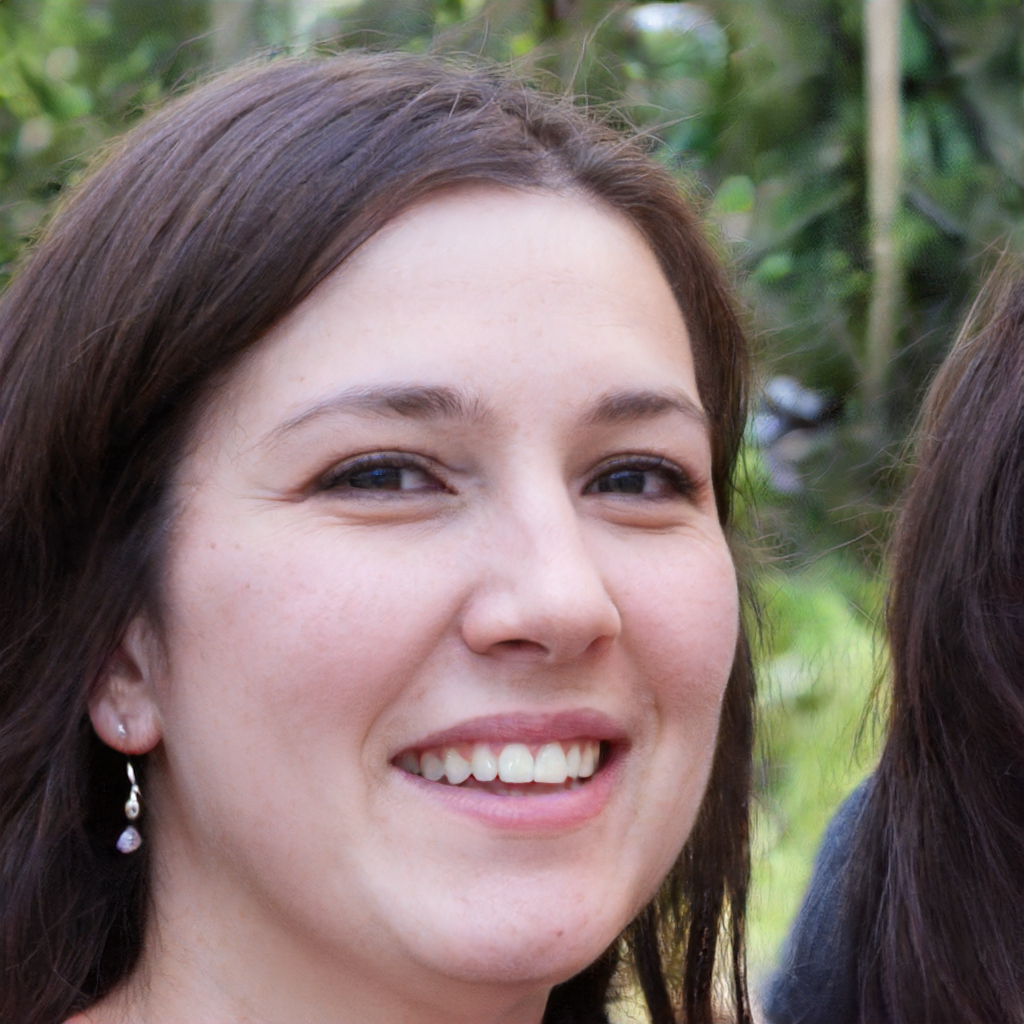
Label: No Watermark